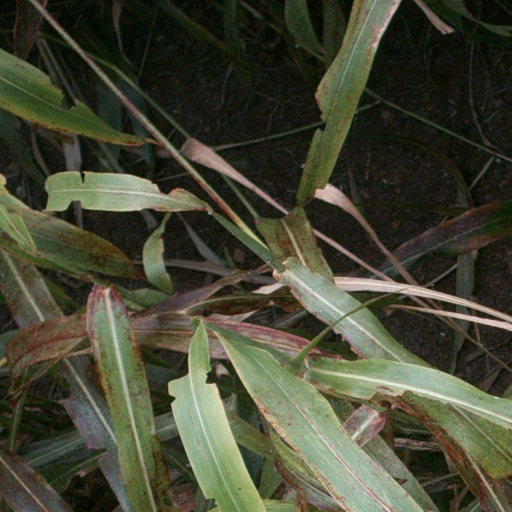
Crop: sorghum